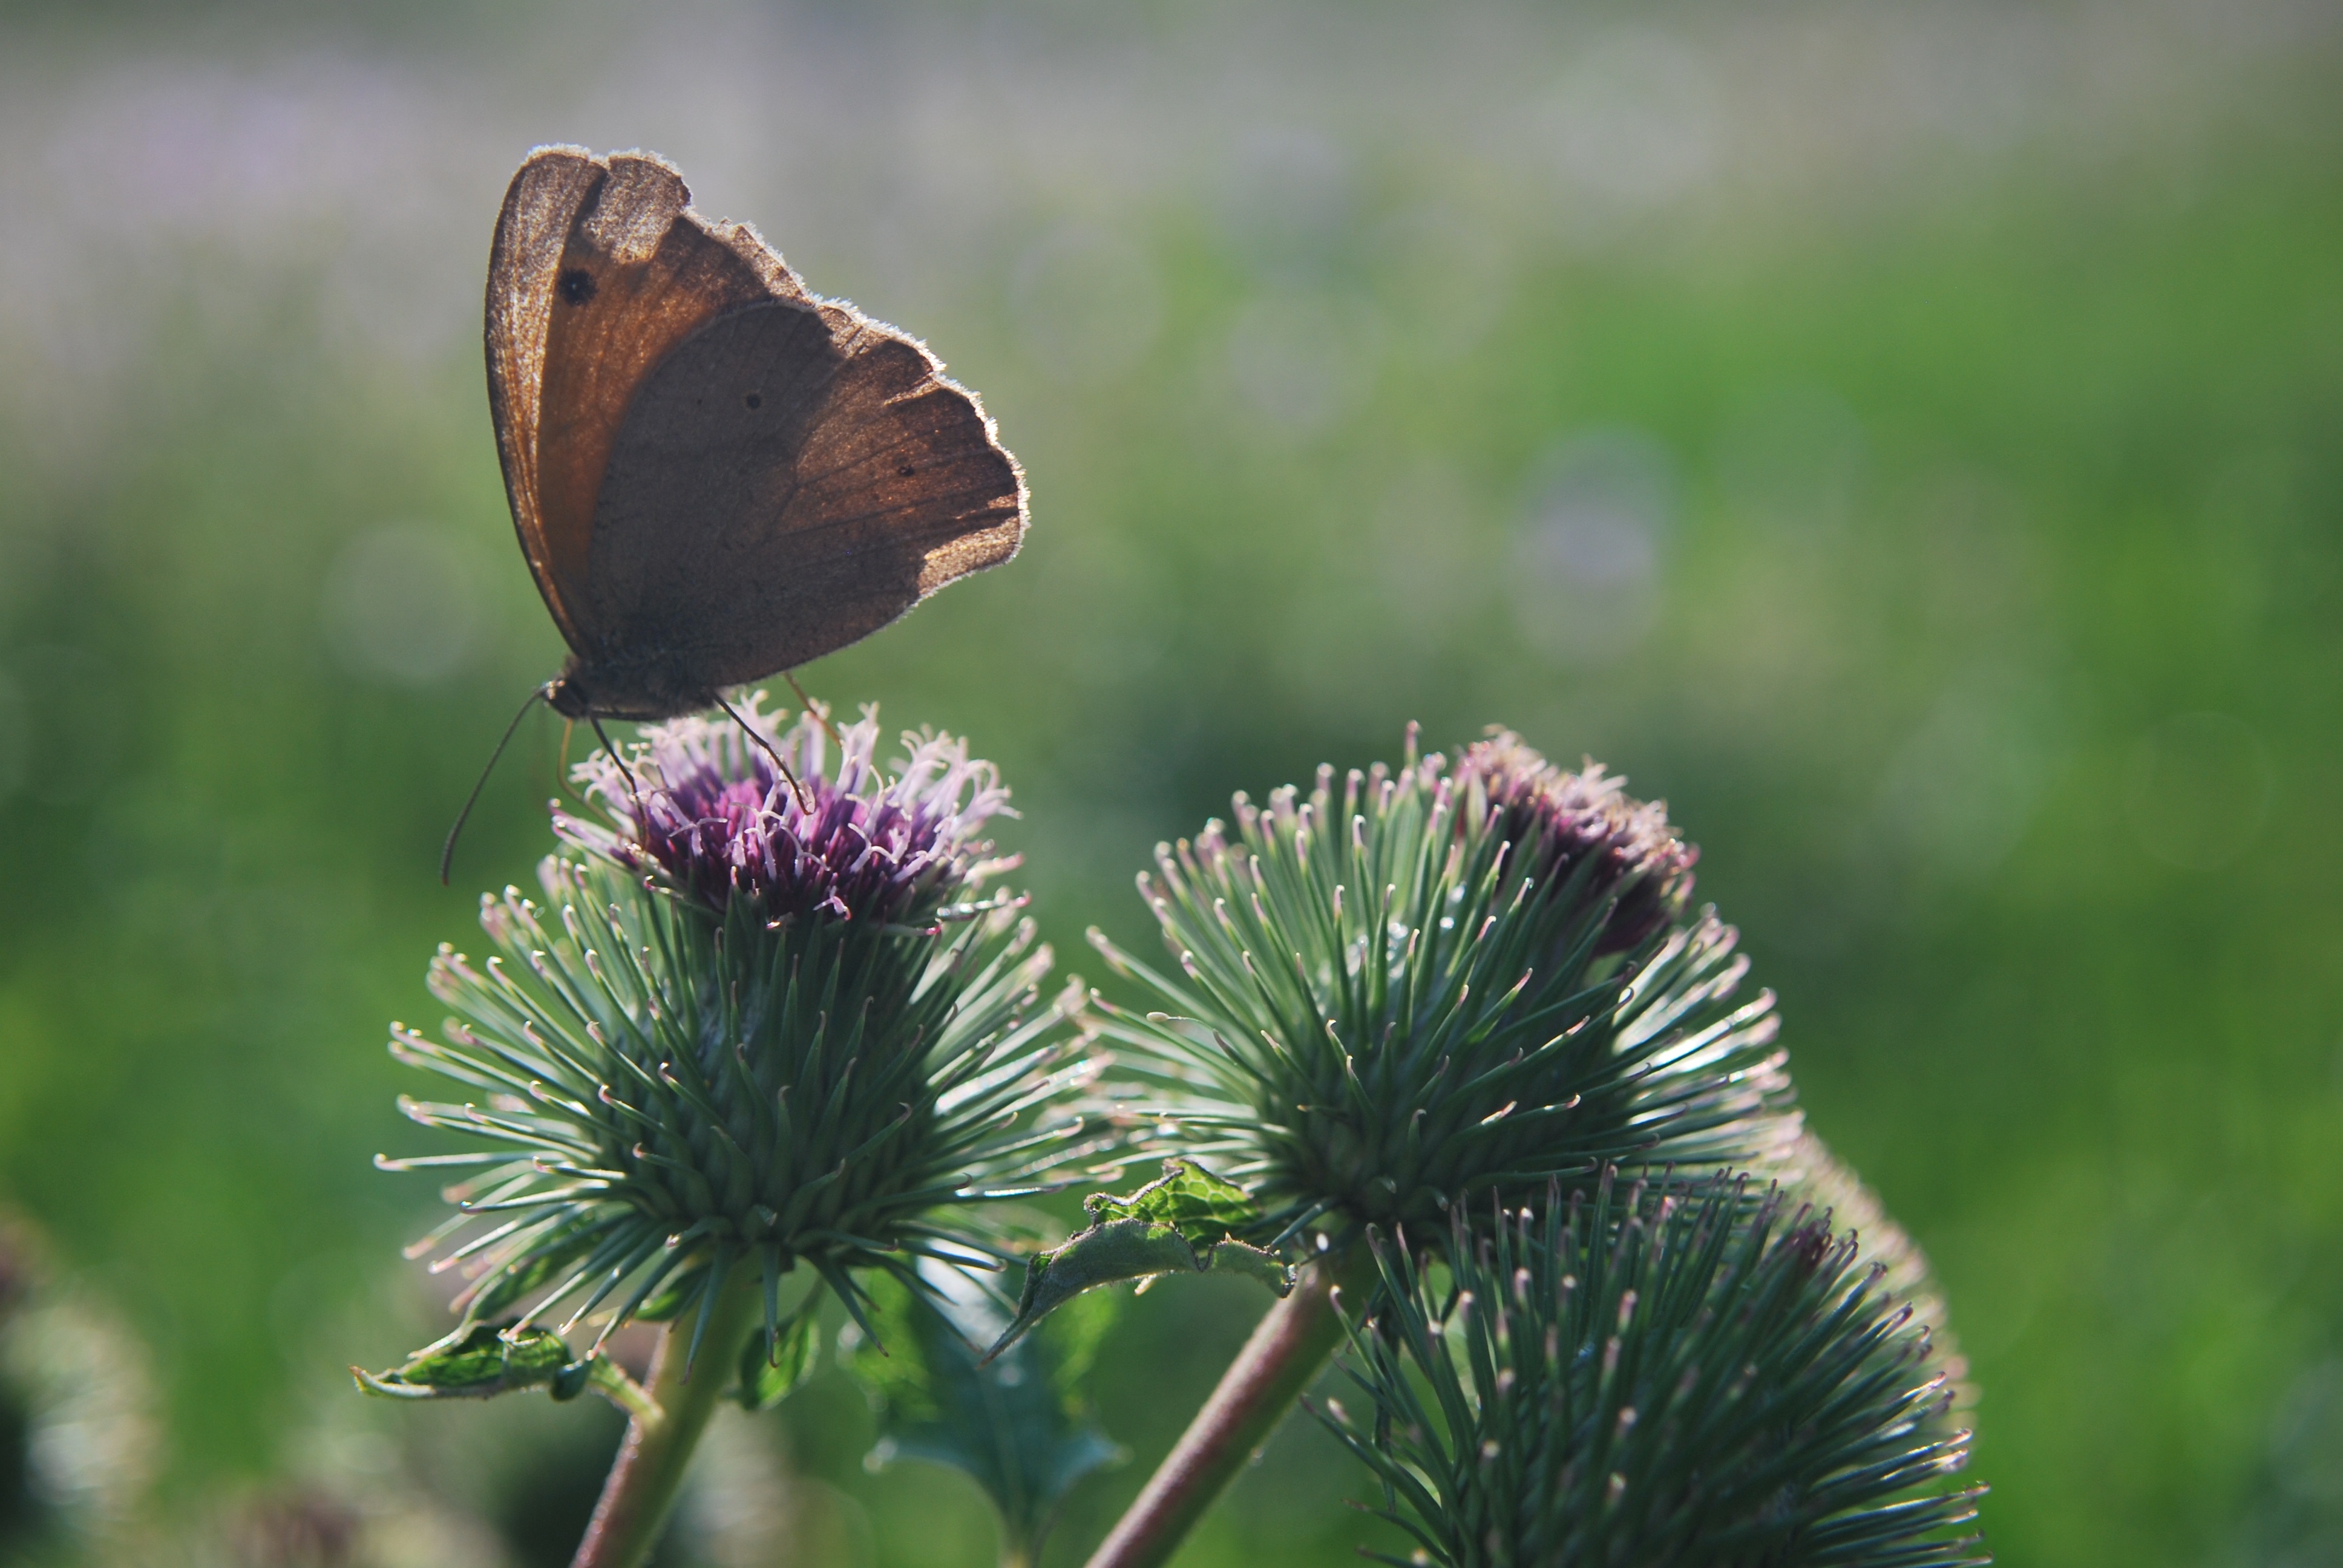
tree, nature, grass, plant, photography, meadow, prairie, leaf, flower, green, botany, butterfly, close, flora, fauna, wildflower, close up, thistle, n, butterflies, macro photography, flowering plant, daisy family, thistle flower, grass family, plant stem, land plant